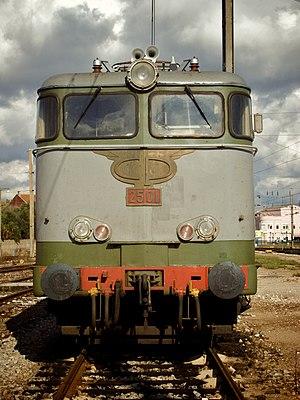
La série 2500 est une ancienne série de locomotives électriques des chemins de fer portugais, les CP. Elles sont aujourd'hui toutes radiées, la 2501 est sauvegardée dans un musée.